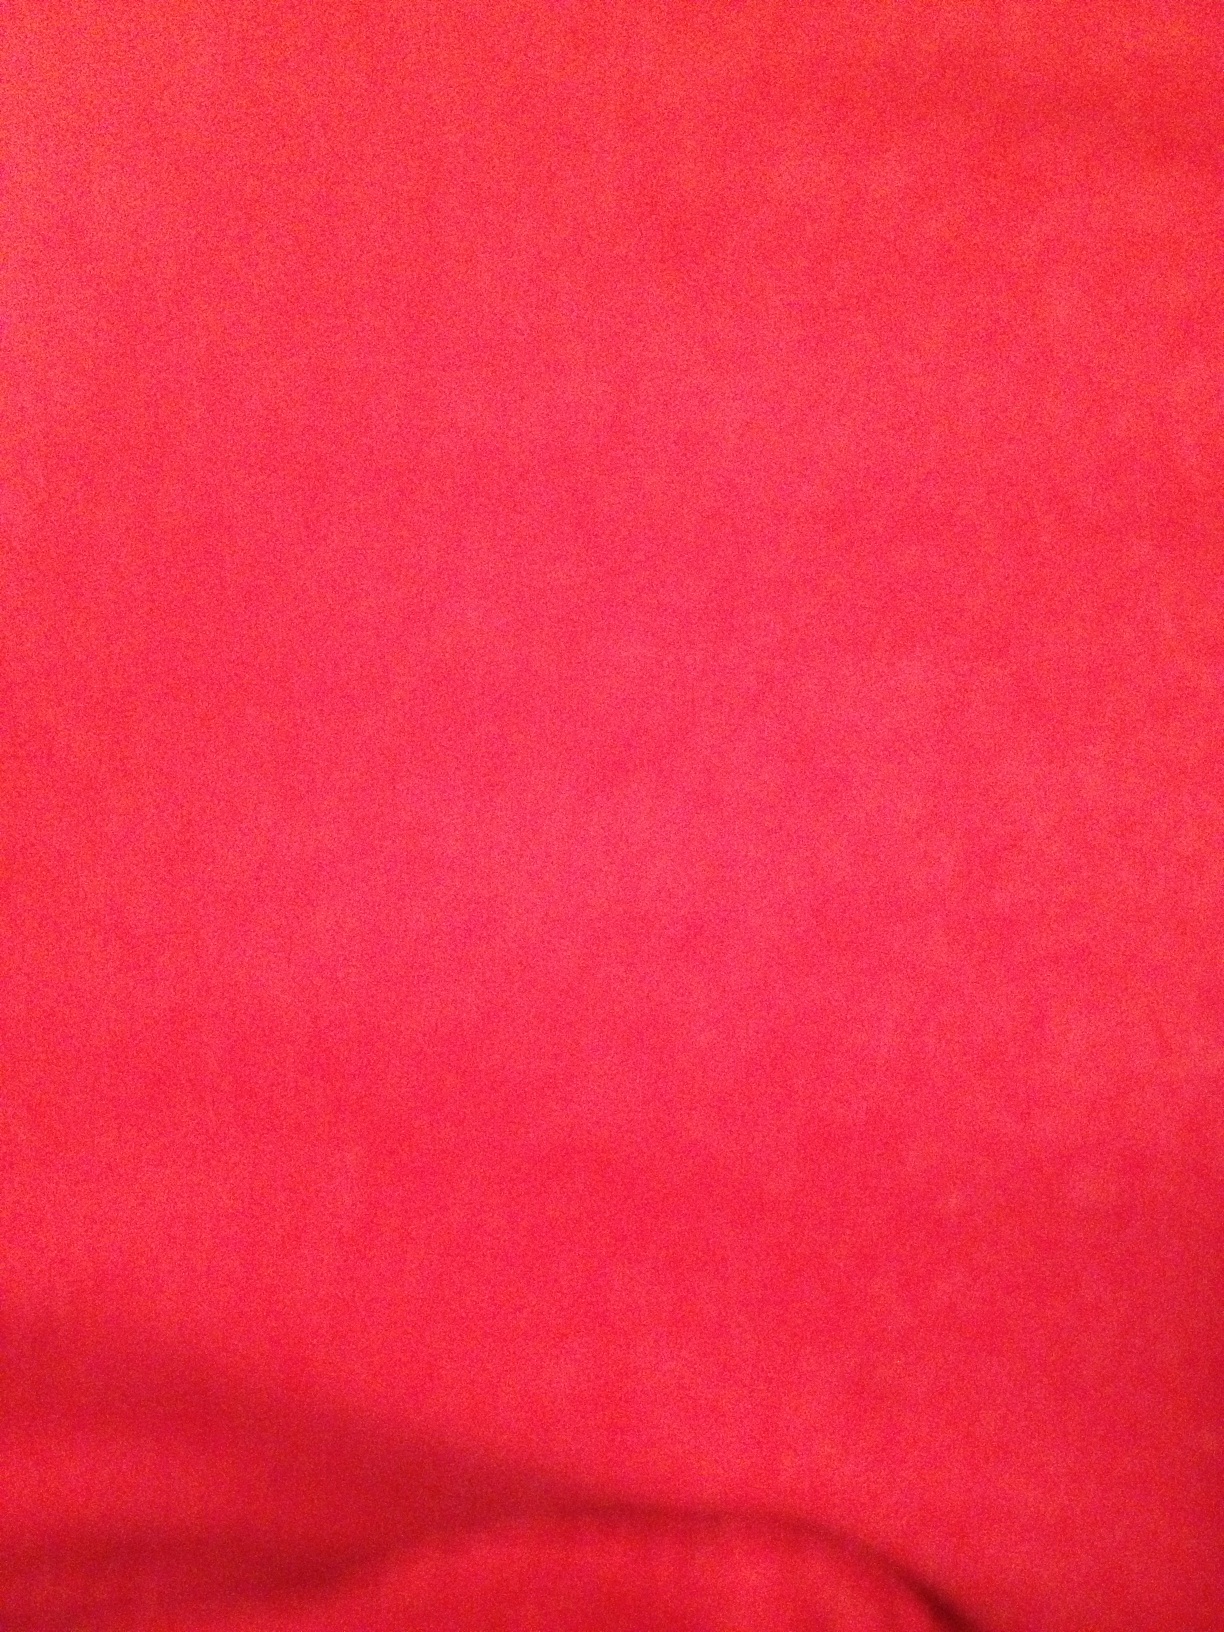Question: What color is this?
Answer: red